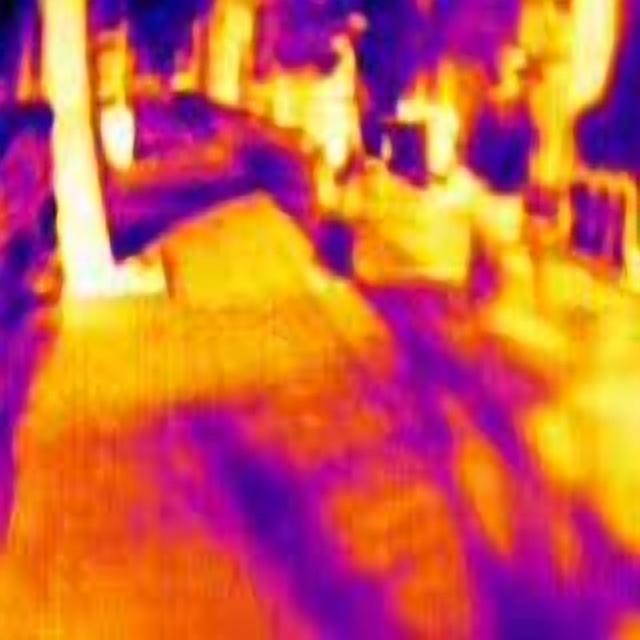
Detected objects:
label: person
label: person